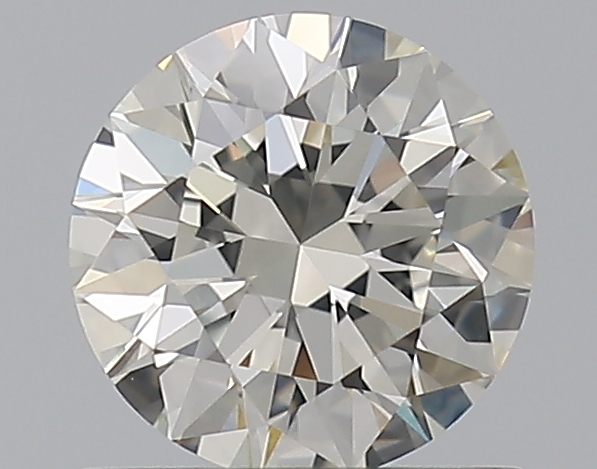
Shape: round
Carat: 0.7
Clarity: VS2
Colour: K
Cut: EX
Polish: EX
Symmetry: EX
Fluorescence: F
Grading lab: GIA
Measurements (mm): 5.7 x 5.73 x 3.51